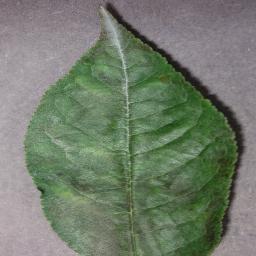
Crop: cherry
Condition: (including_sour)_powdery_mildew